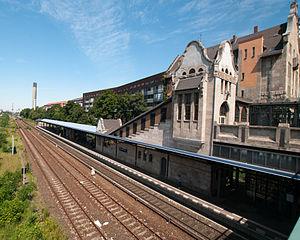
La gare de Berlin Hohenzollerndamm est une gare ferroviaire à Berlin, dans le quartier de Halensee.